Dhunge dhara

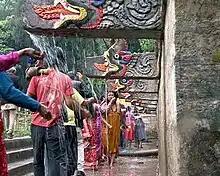
Baisdhara Festival

Some ponds were built higher in the settlements to feed the shallow aquifers; water seeps away from the ponds into the ground and eventually emerges from the spouts. These higher ponds are relatively large in size. Lainchaur Pokhari, Rani Pokhari and Ikha Pukhu in Kathmandu, Siddha Pokhari, Kamal Binayak Pukhu and Nā Pukhu in Bhaktapur and Nhu Pukhu, Paleswan Pukhu and Jyawalkhyo Pukhu in Patan are examples of such ponds. Some had their own springs, like Siddha Pokahri, Rani Pokhari and Jyawalakhyo Pukhu.